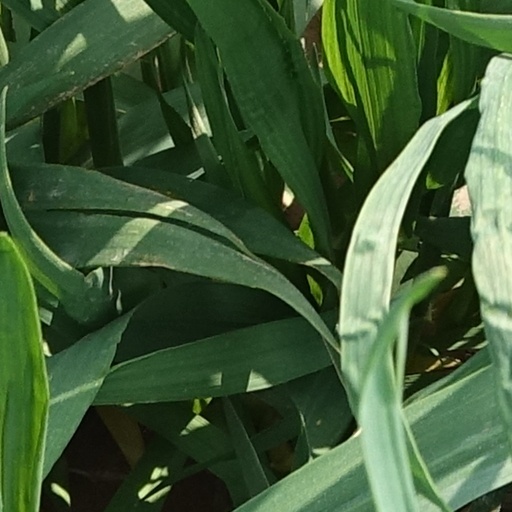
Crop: wheat